Race of Champions

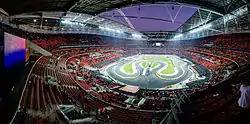
2007 Race of Champions at Wembley Stadium

The Race of Champions (ROC) is an international motorsport event held at the start or end of each year, featuring some of the world's best racing and rally drivers from Formula One, World Rally Championship, IndyCar, NASCAR, sports car racing, touring car racing, and motorcycle racing, who compete against each other in identical cars.